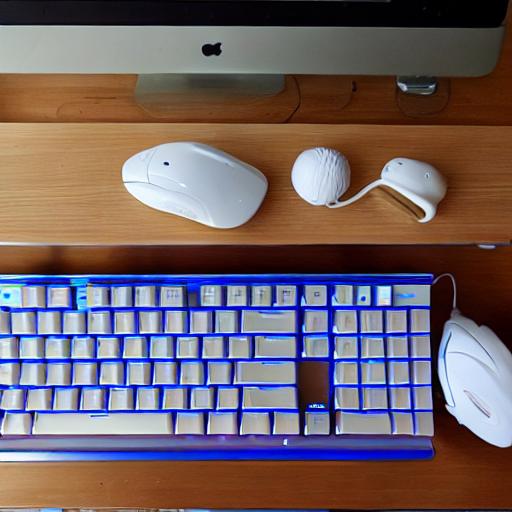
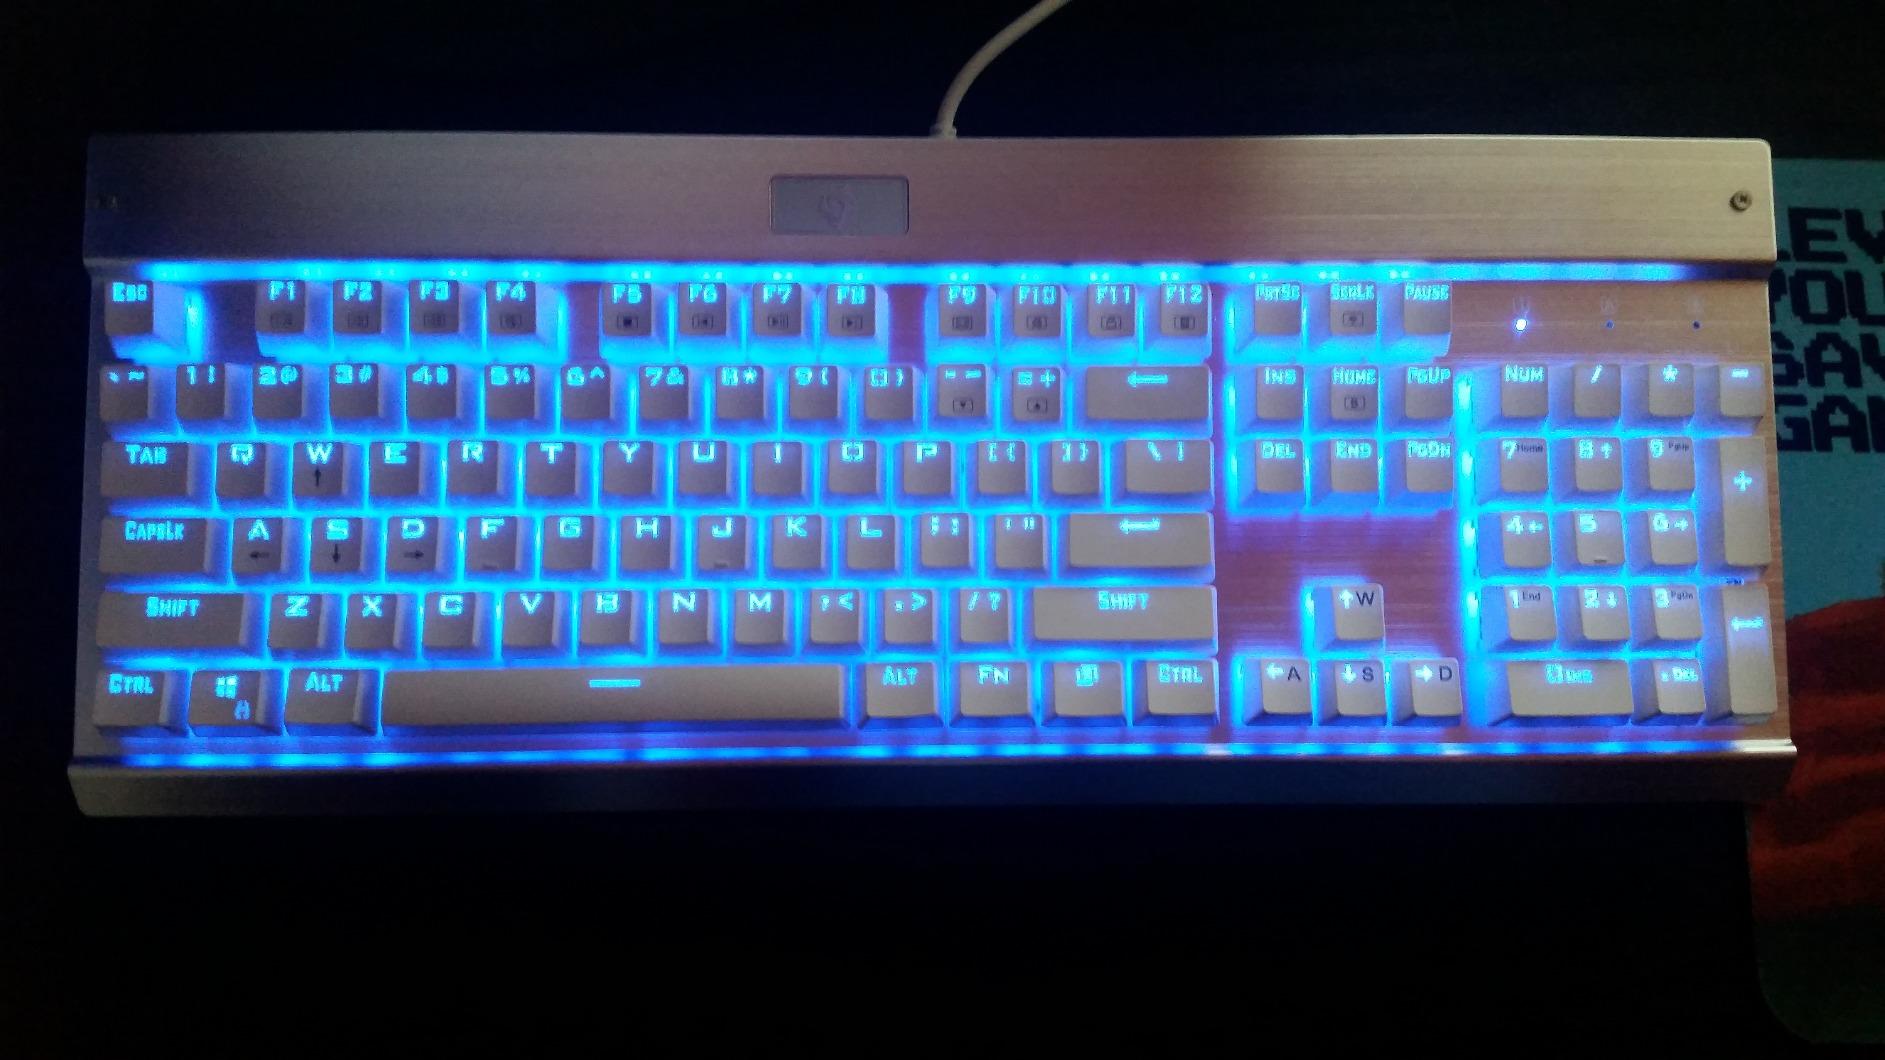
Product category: keyboard
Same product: no